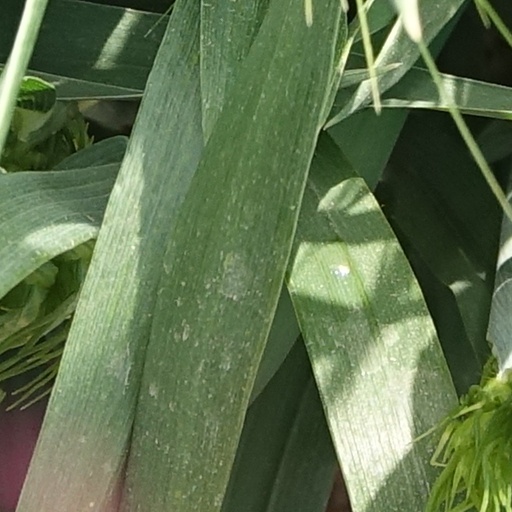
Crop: wheat